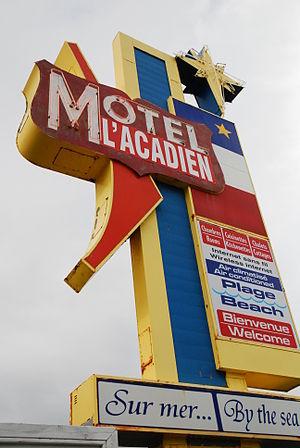
Petit-Rocher est un village côtier situé dans le comté de Gloucester, dans le Nord-Est du Nouveau-Brunswick. Le village est situé le long de la baie des Chaleurs, à 9,35 km au nord de Beresford, le long de la route en direction de Petit-Rocher-Sud et de la paroisse de Beresford.